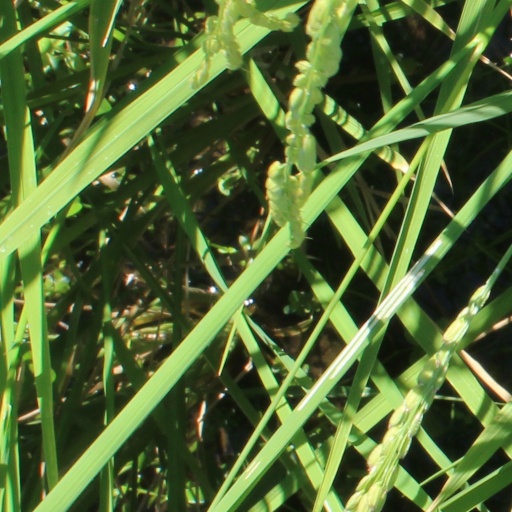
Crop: rice